Lexus

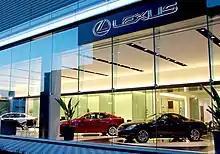
Car showroom with a coupe, two sedans, glass windows, plus large sign reading "Lexus".

The first Lexus vehicles were manufactured in Toyota's Tahara plant, a computerized manufacturing plant in Japan. Through the 2000s, most Lexus sedan and SUV production has occurred in Japan at the Tahara plant in Aichi and the Miyata plant in Fukuoka. In addition to the Tahara factory, over time Lexus vehicles have been produced at the Miyata plant (Toyota Motor Kyushu) in Miyawaka, Fukuoka; the Higashi-Fuji plant (Kanto Auto Works) in Susono, Shizuoka; and the Yoshiwara plant (Araco, later Toyota Auto Body) in Toyota City, Aichi. Front-wheel drive cars, such as the ES and HS, have been produced in the Fukuoka Prefecture.